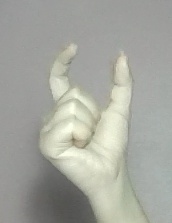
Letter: nun